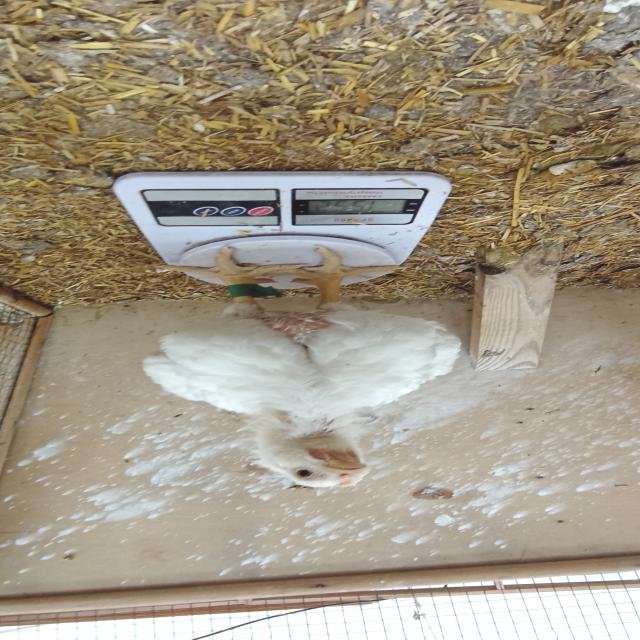
Weight: 1552 g